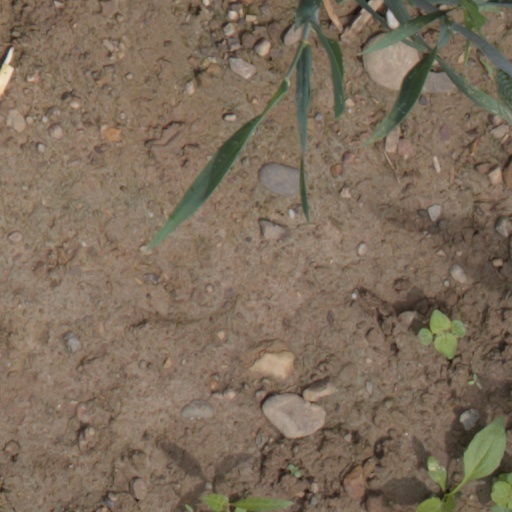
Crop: wheat